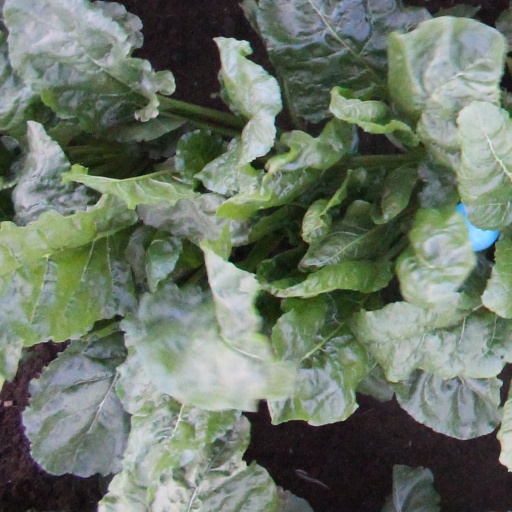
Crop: sugar beet